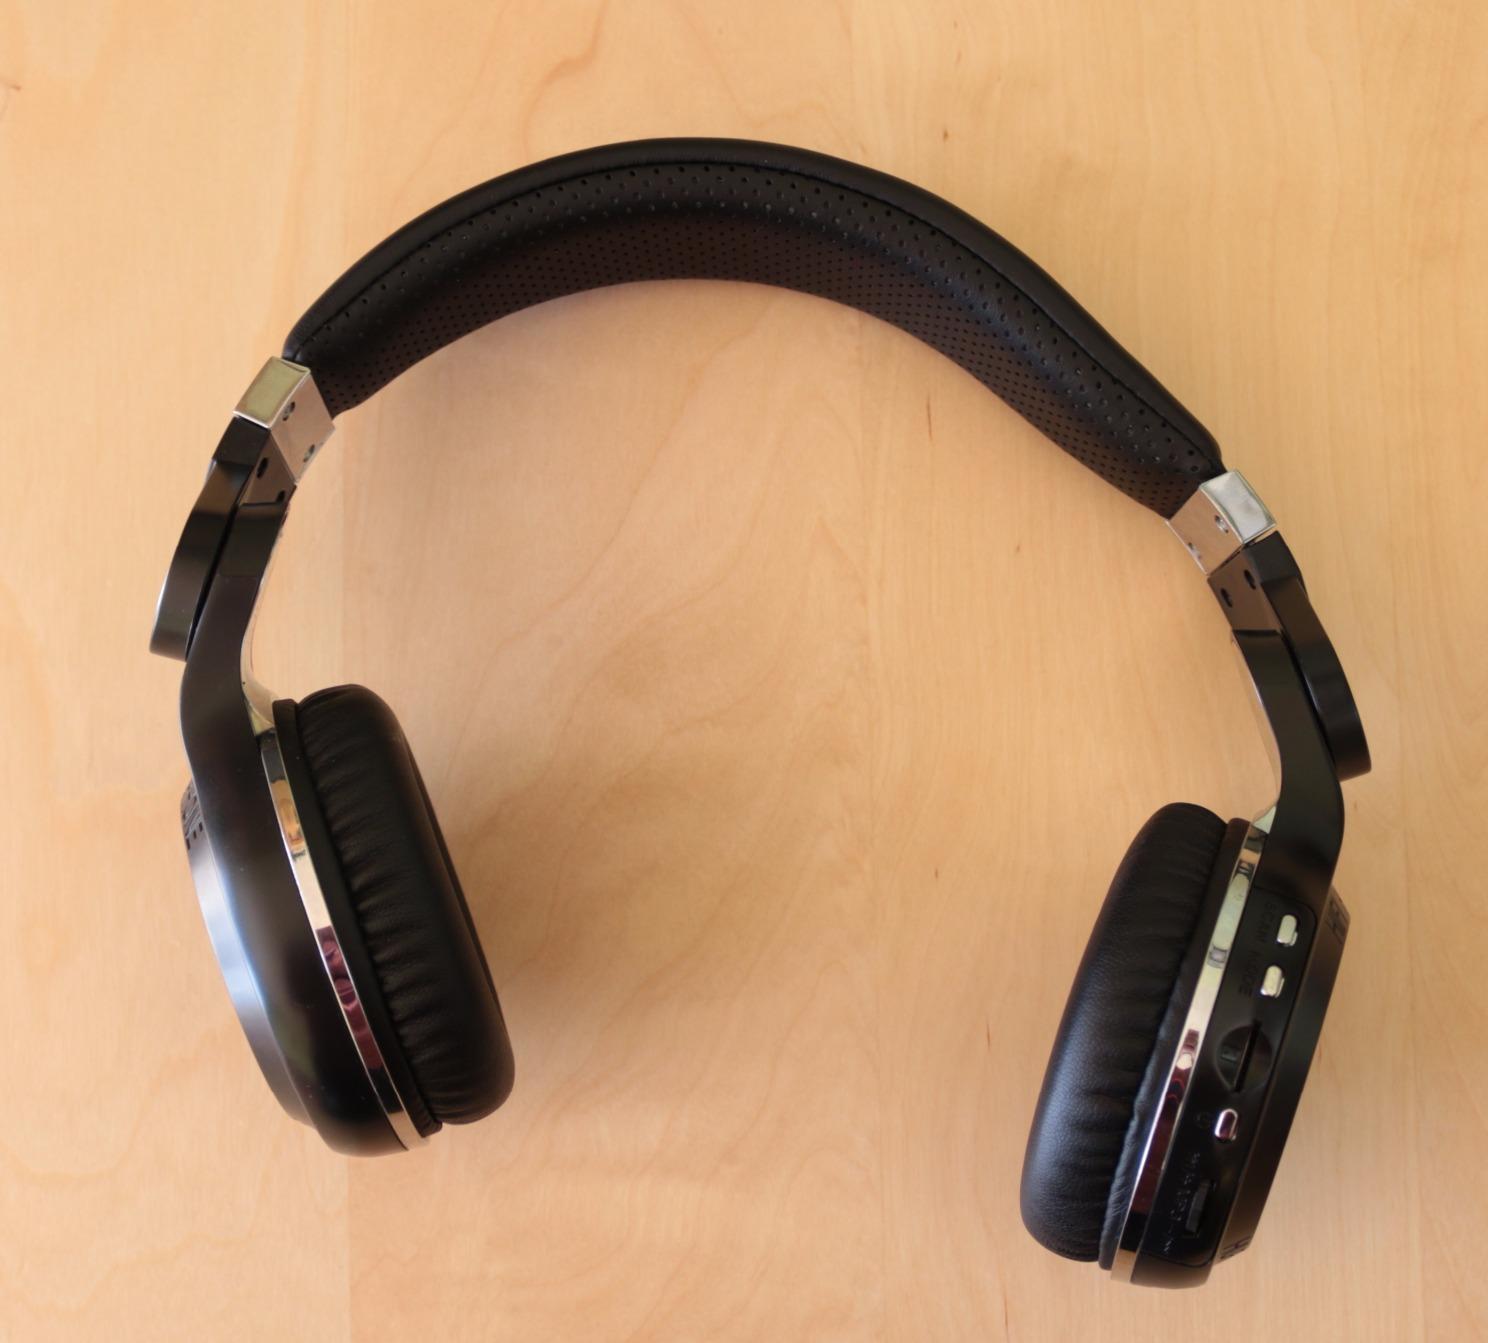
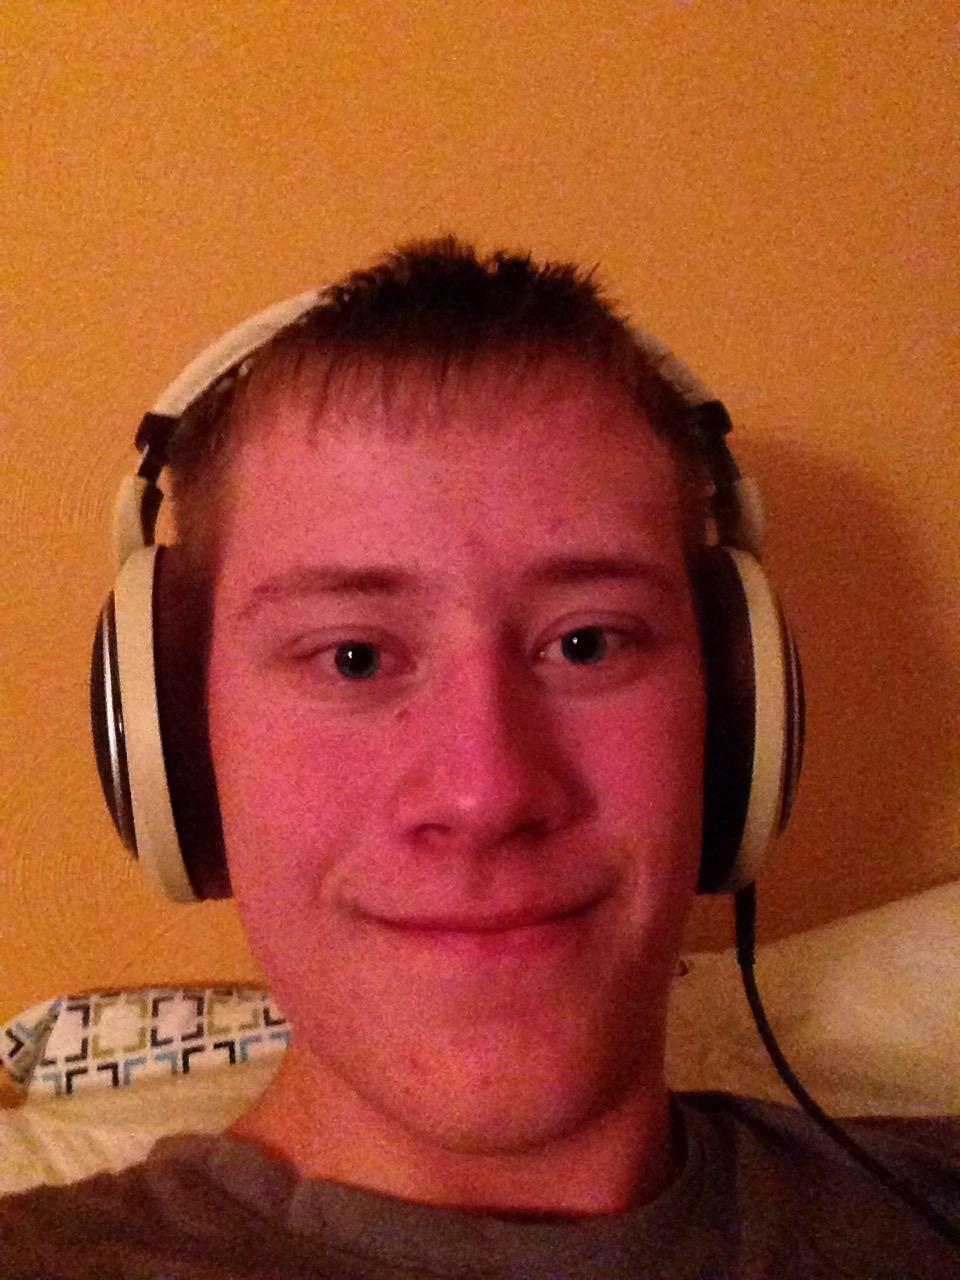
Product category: headphones
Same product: no